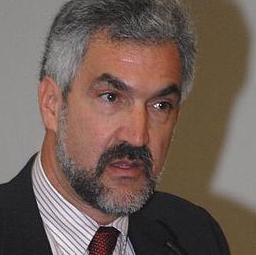
Age: 58